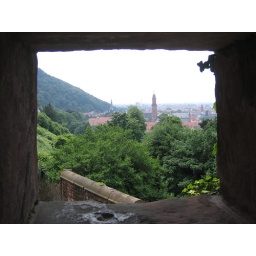
More Heidelberg from castle framed in window